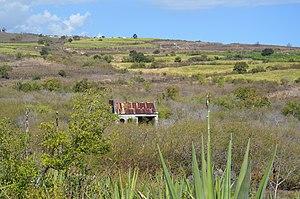
Vue station de pompage
Villèle est un lieu-dit de l'île de La Réunion, département d'outre-mer français dans le sud-ouest de l'océan Indien. Il s'agit d'un quartier de Saint-Paul, commune de l'Ouest du territoire. Il s'est formé à partir d'un ancien domaine agricole, le domaine de Villèle, lequel est associé, dans l'histoire de La Réunion, à la famille Panon Desbassayns de Richemont, propriétaire des lieux au XIXᵉ siècle.